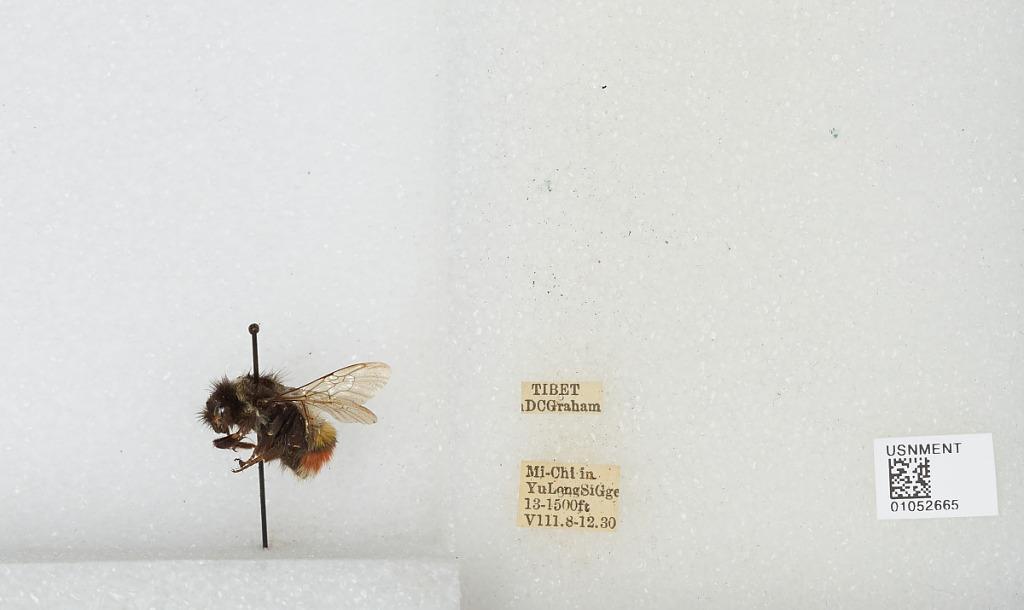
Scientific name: Bombus sp.
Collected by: D. Graham
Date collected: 1930-8-8
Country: China
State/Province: Tibet Autonomous Region
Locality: Mi-Chi in Yu Long Si Gorge